American Committee for the Defense of British Homes

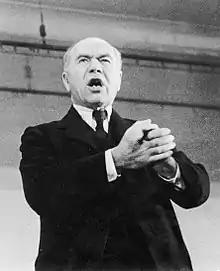
Lord Beaverbrook

The committee arose from a desire by the American public to provide private arms for the defense of British homes. Offers had been made to the British Purchasing Commission (BPC), responsible for co-ordinating the British procurement of war supplies in North America, by the Committee to Defend America by Aiding the Allies (CDAAA) in early July. The BPC passed this to the British Ministry of Supply, emphasising that acceptance would help increase support in the US for the British war effort. The Ministry of Supply responded on July 3 to ask the BPC to accept the offers. The CDAAA was unwilling to risk its lobbying influence by involvement in the scheme and set up the American Committee for the Defense of British Homes in New York on July 31, 1940, with C. Suydam Cutting as its chairman. It was headquartered at the Fiala Exploration Outfitters on Waren Street and members included Anthony Fiala (owner of the store and the committee's technical adviser), Douglas B. Wesson (of Smith & Wesson), Albert Foster (of Colt's Manufacturing Company), Karl Frederick (director of the National Rifle Association of America), Lowell Thomas (radio broadcaster), Harold Anthony (American Museum of Natural History) and Clare Boothe Luce (author and campaigner). A BPC liaison officer, Robert Macneil, chief of Clan MacNeil, was also appointed.